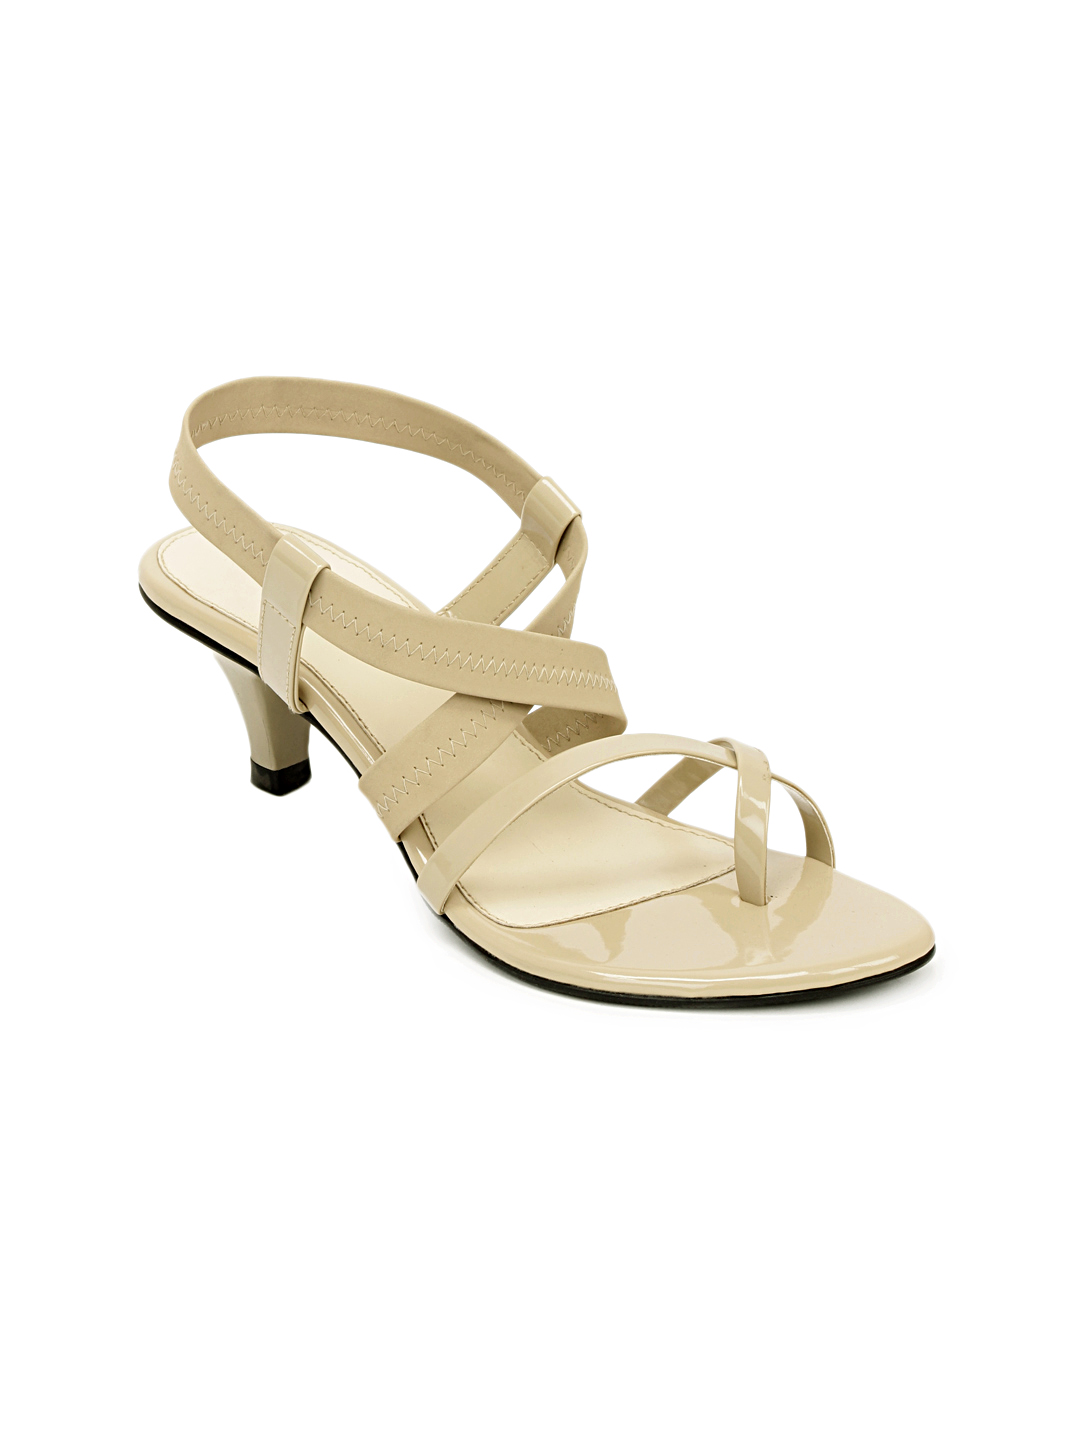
Catwalk Women Beige Heels
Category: Footwear / Shoes / Heels
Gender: Women
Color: Beige
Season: Winter 2015
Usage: Casual